University of Santiago, Chile

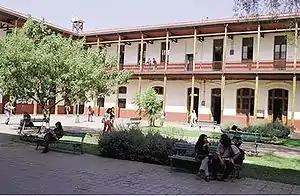
View of the School of Arts and Crafts, Patio de los Héroes.

The university houses over 18,000 undergraduate students in 66 different majors, in the following departments: